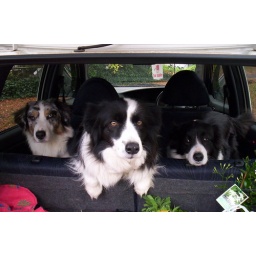
3 dogs in car